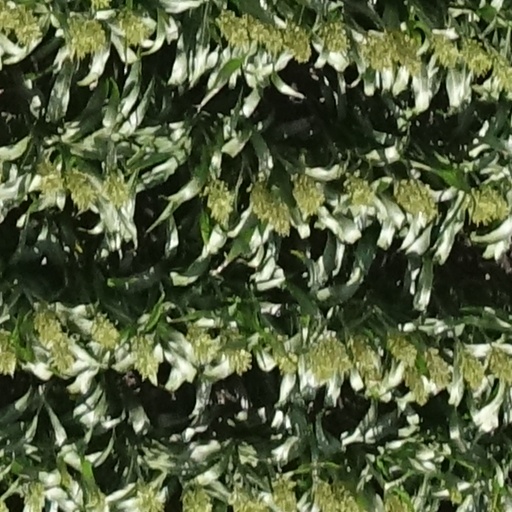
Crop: sorghum